Amber Theoharis

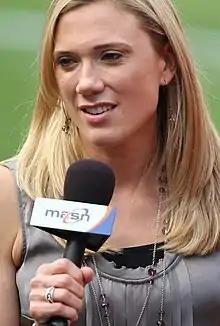
Theoharis in 2011

Amber Theoharis (born September 13, 1978) is an American journalist, sports anchor and reporter, documentary film producer and tech executive. She is best known as a former sports anchor and reporter for the Baltimore Orioles and Baltimore Ravens, and is the former co-host for NFL Network on "NFL Total Access".She currently works for the Las Vegas Raiders as the sports anchor and host of various Raiders programming.